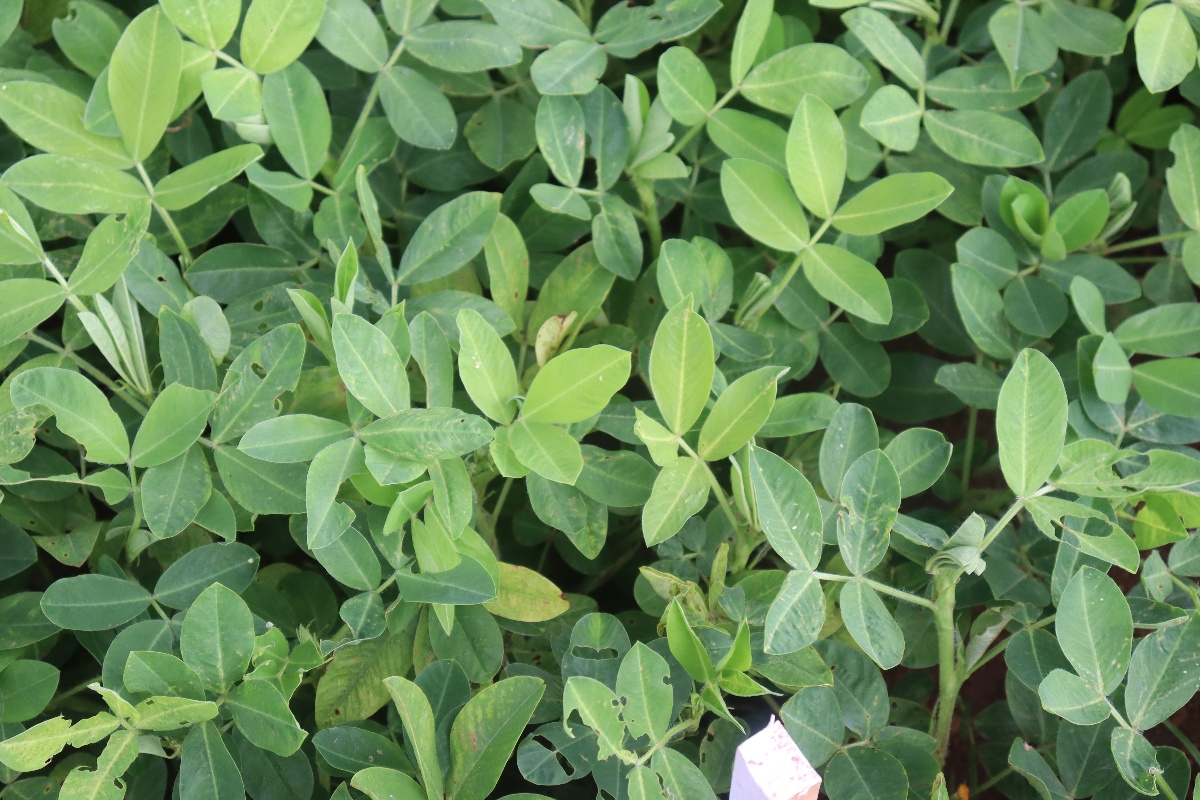
Label: early_leaf_spot